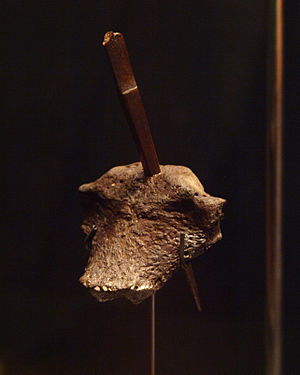
Porsmosemanden
Skelettets brystben.
Porsmosemanden er et lig fra stenalderen, der blev fundet i 1946 i en tørvemose, Porsmose, i nærheden af Næstved på Sydsjælland. Skelettet stammer fra en mand i alderen 35-40 år, og det er dateret til omkring år 3500 f.v.t. Det er berømt for at have bevaret to pilespidser i ben, som har slået manden ihjel. Den ene sidder igennem næseryggen og kæben, og den anden sidder i brystbenet.